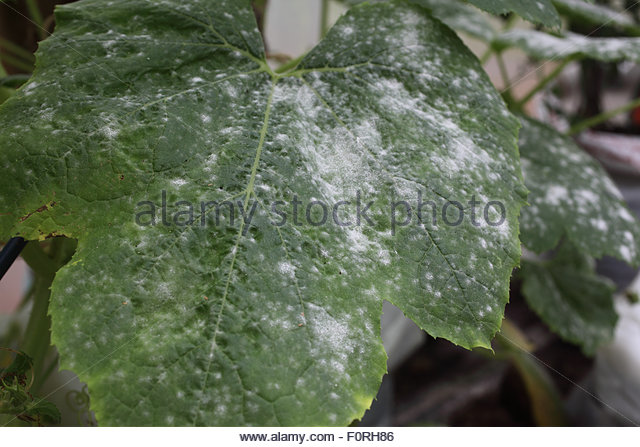
Labels: Squash Powdery mildew leaf